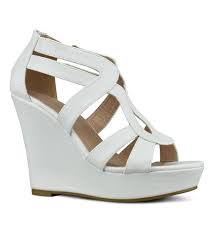
Waste category: shoes